Mel Patton

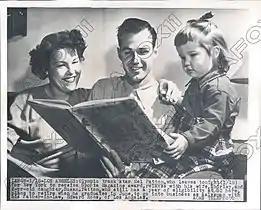
Mel Patton with family on January 18, 1949

After retiring from competition, Patton participated in several professional races in Australia. Then he worked as a teacher and athletics coach at Long Beach City College and Wichita State University before becoming an executive in the aerospace and electronics industries. Previously he served in the U.S. Navy as a seaman and aviator during World War II. In the 1970s Patton helped develop the national sports program in Saudi Arabia. He was inducted into the National Track and Field Hall of Fame in 1985, and died in Fallbrook, California on May 9, 2014. He was married to Shirley and had a daughter Susan and a son named Gary.